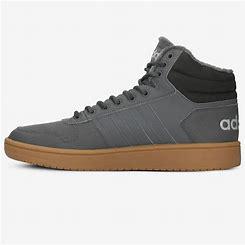
Brand: Adidas
Model: Hoops 2